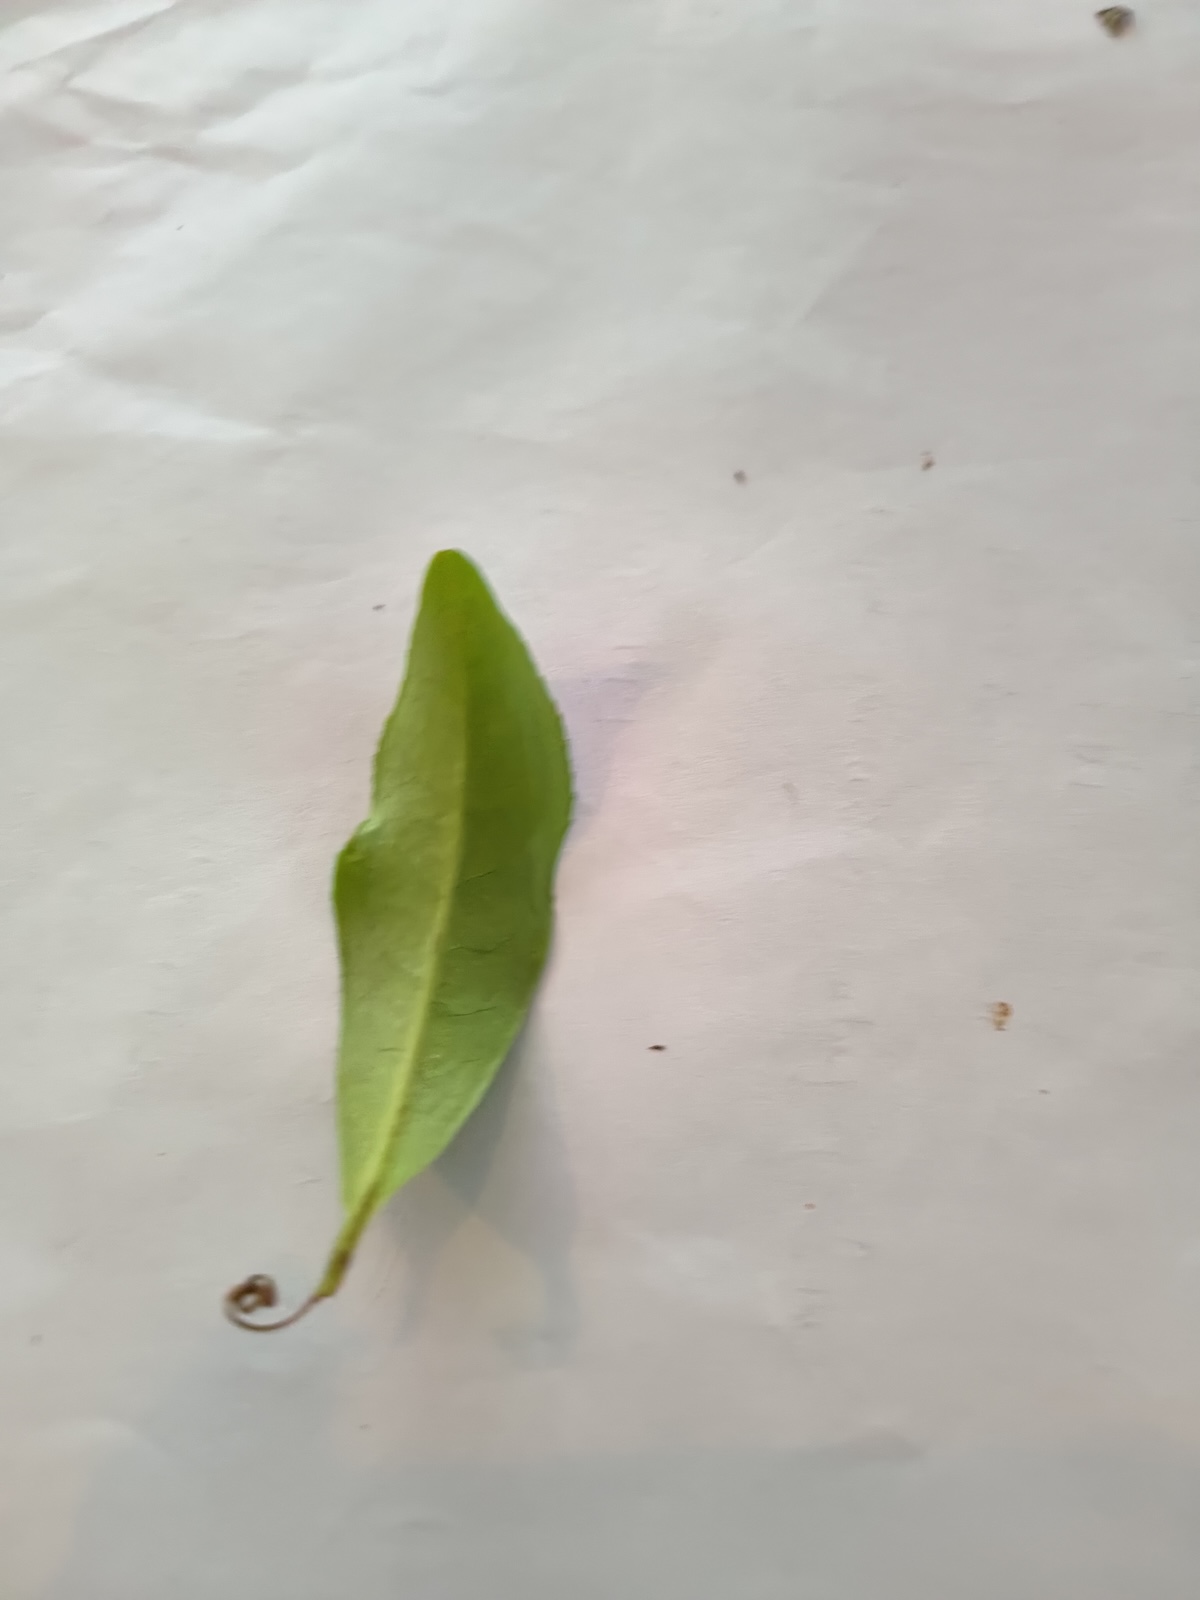
Label: Healthy leaf